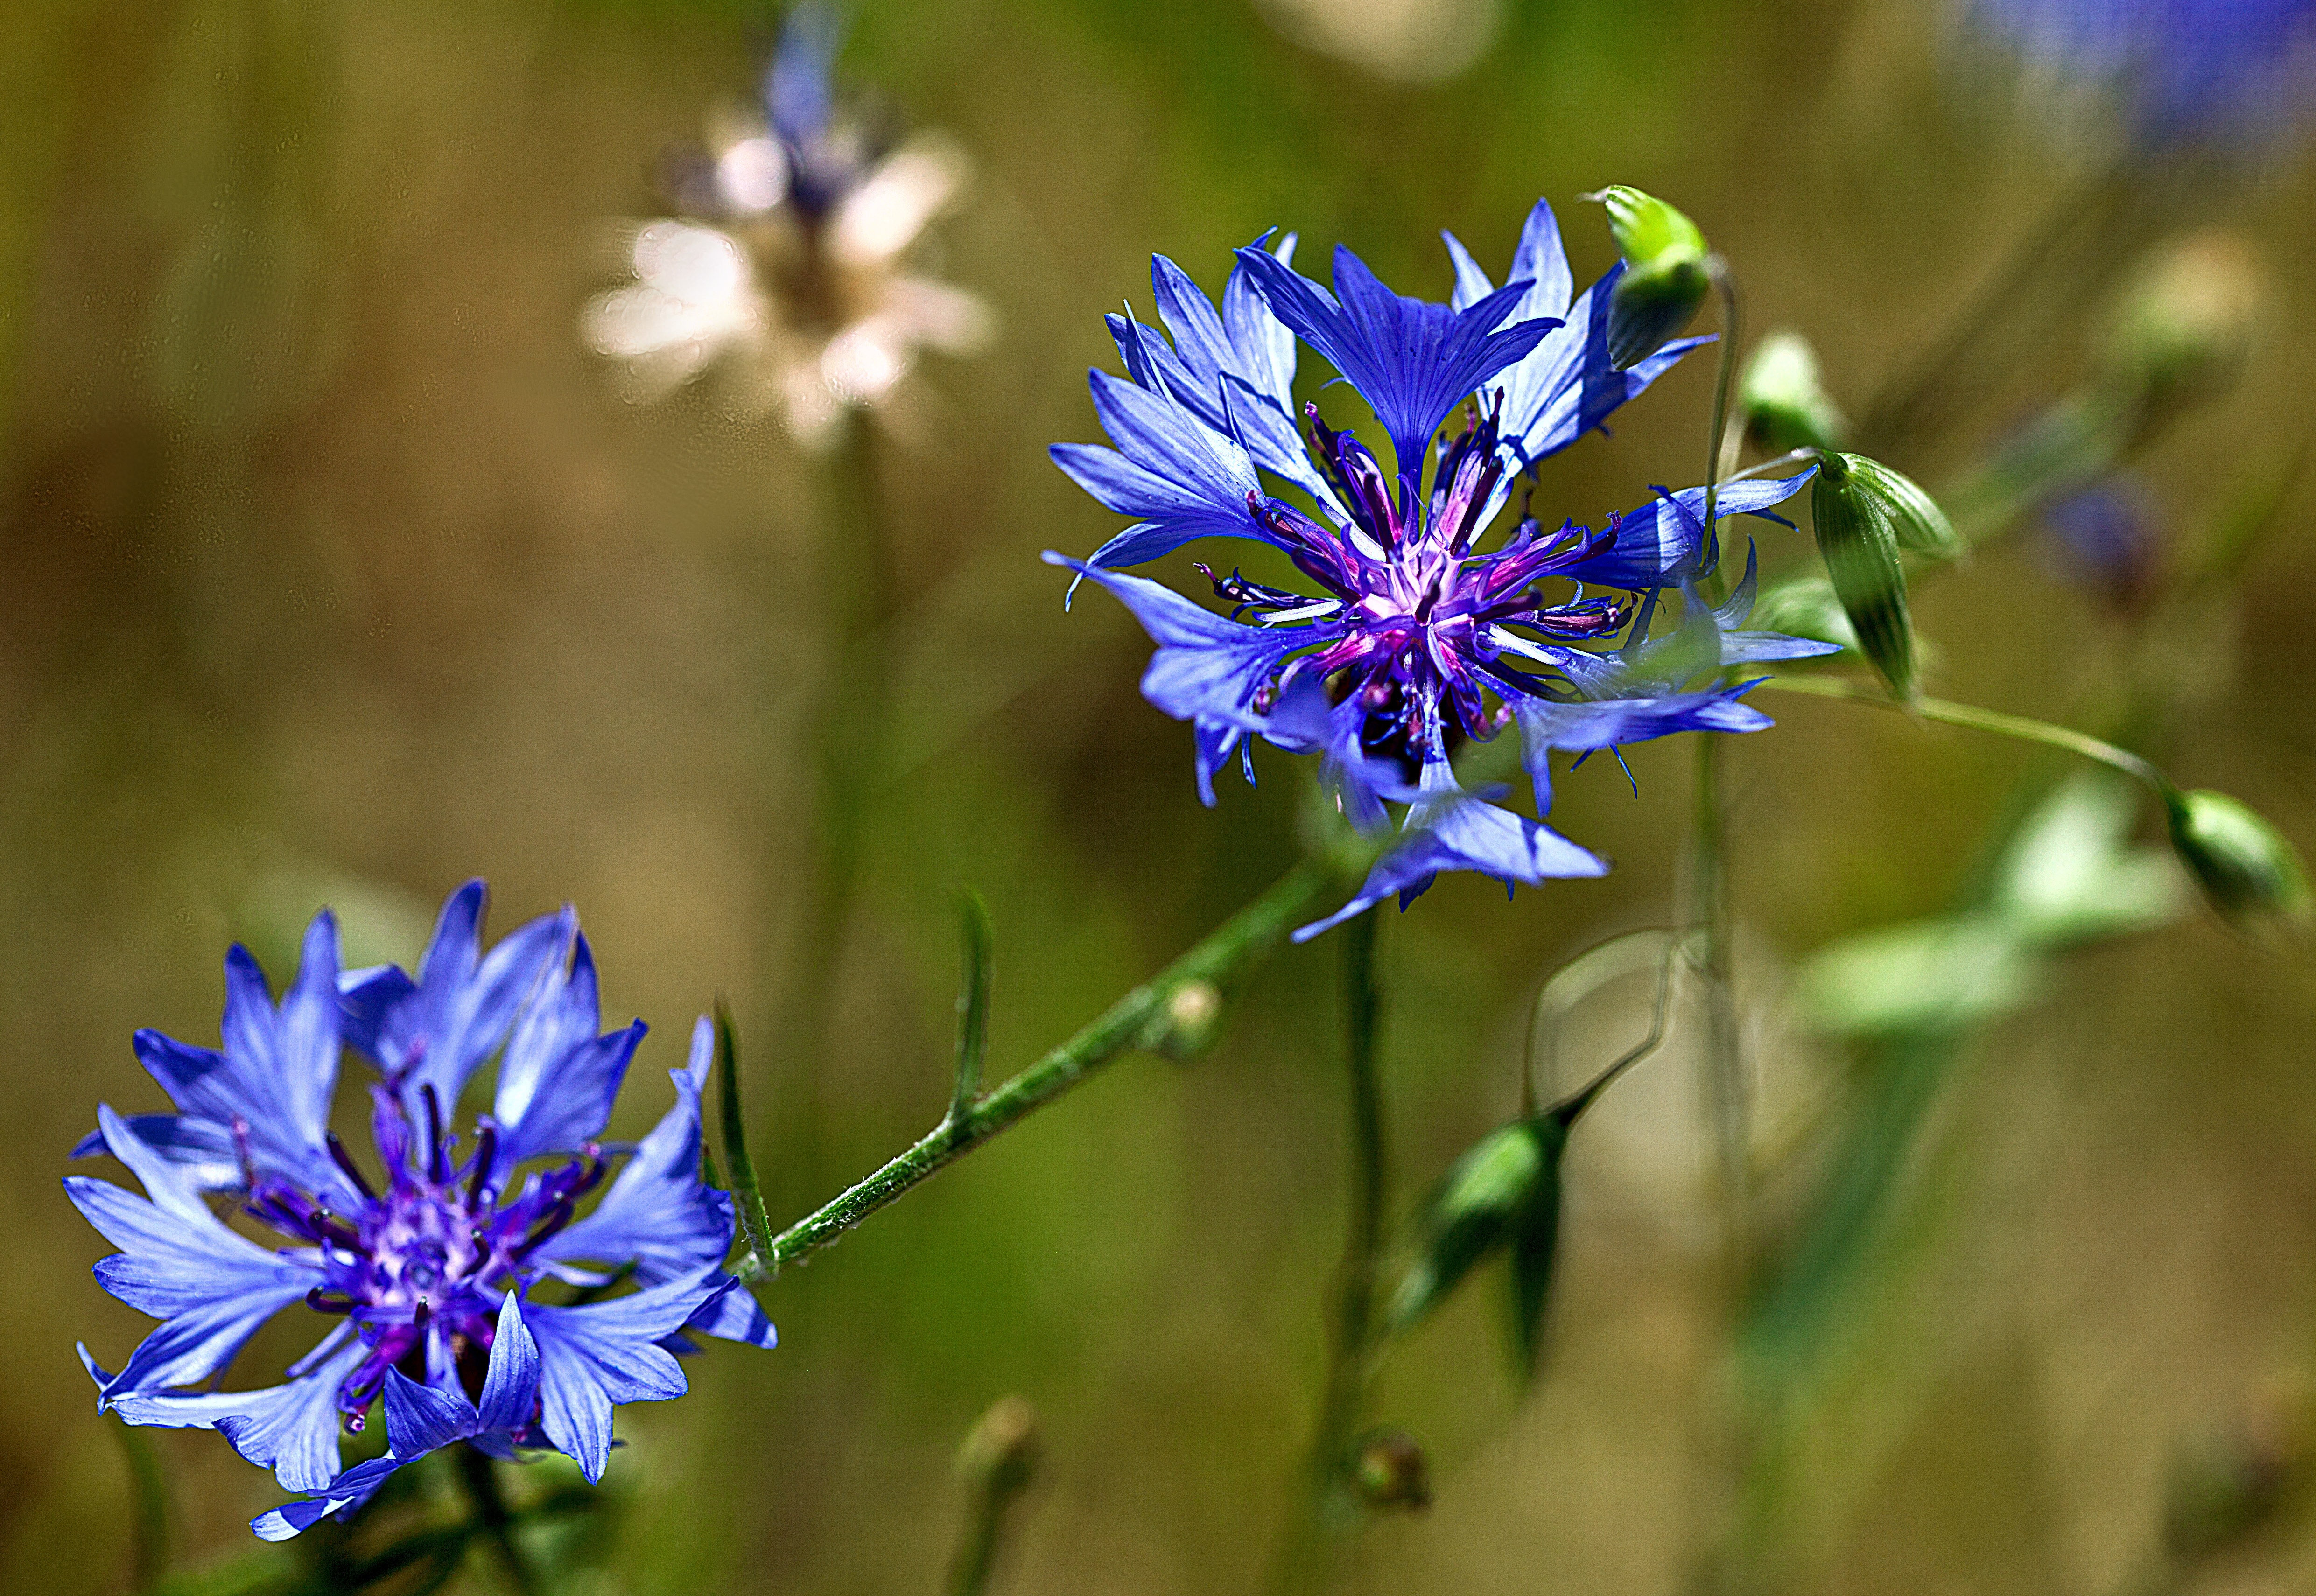
nature, blossom, plant, field, meadow, flower, summer, food, green, herb, produce, vegetable, corn, botany, blue, closeup, flora, wildflower, flowers, cornflower, sunny, wildflowers, flowering, chicory, macro photography, blue flowers, flowering plant, the stem, oats, inside a flower, weed flourishing, a flower of the field, plant stem, land plant, jasione montana